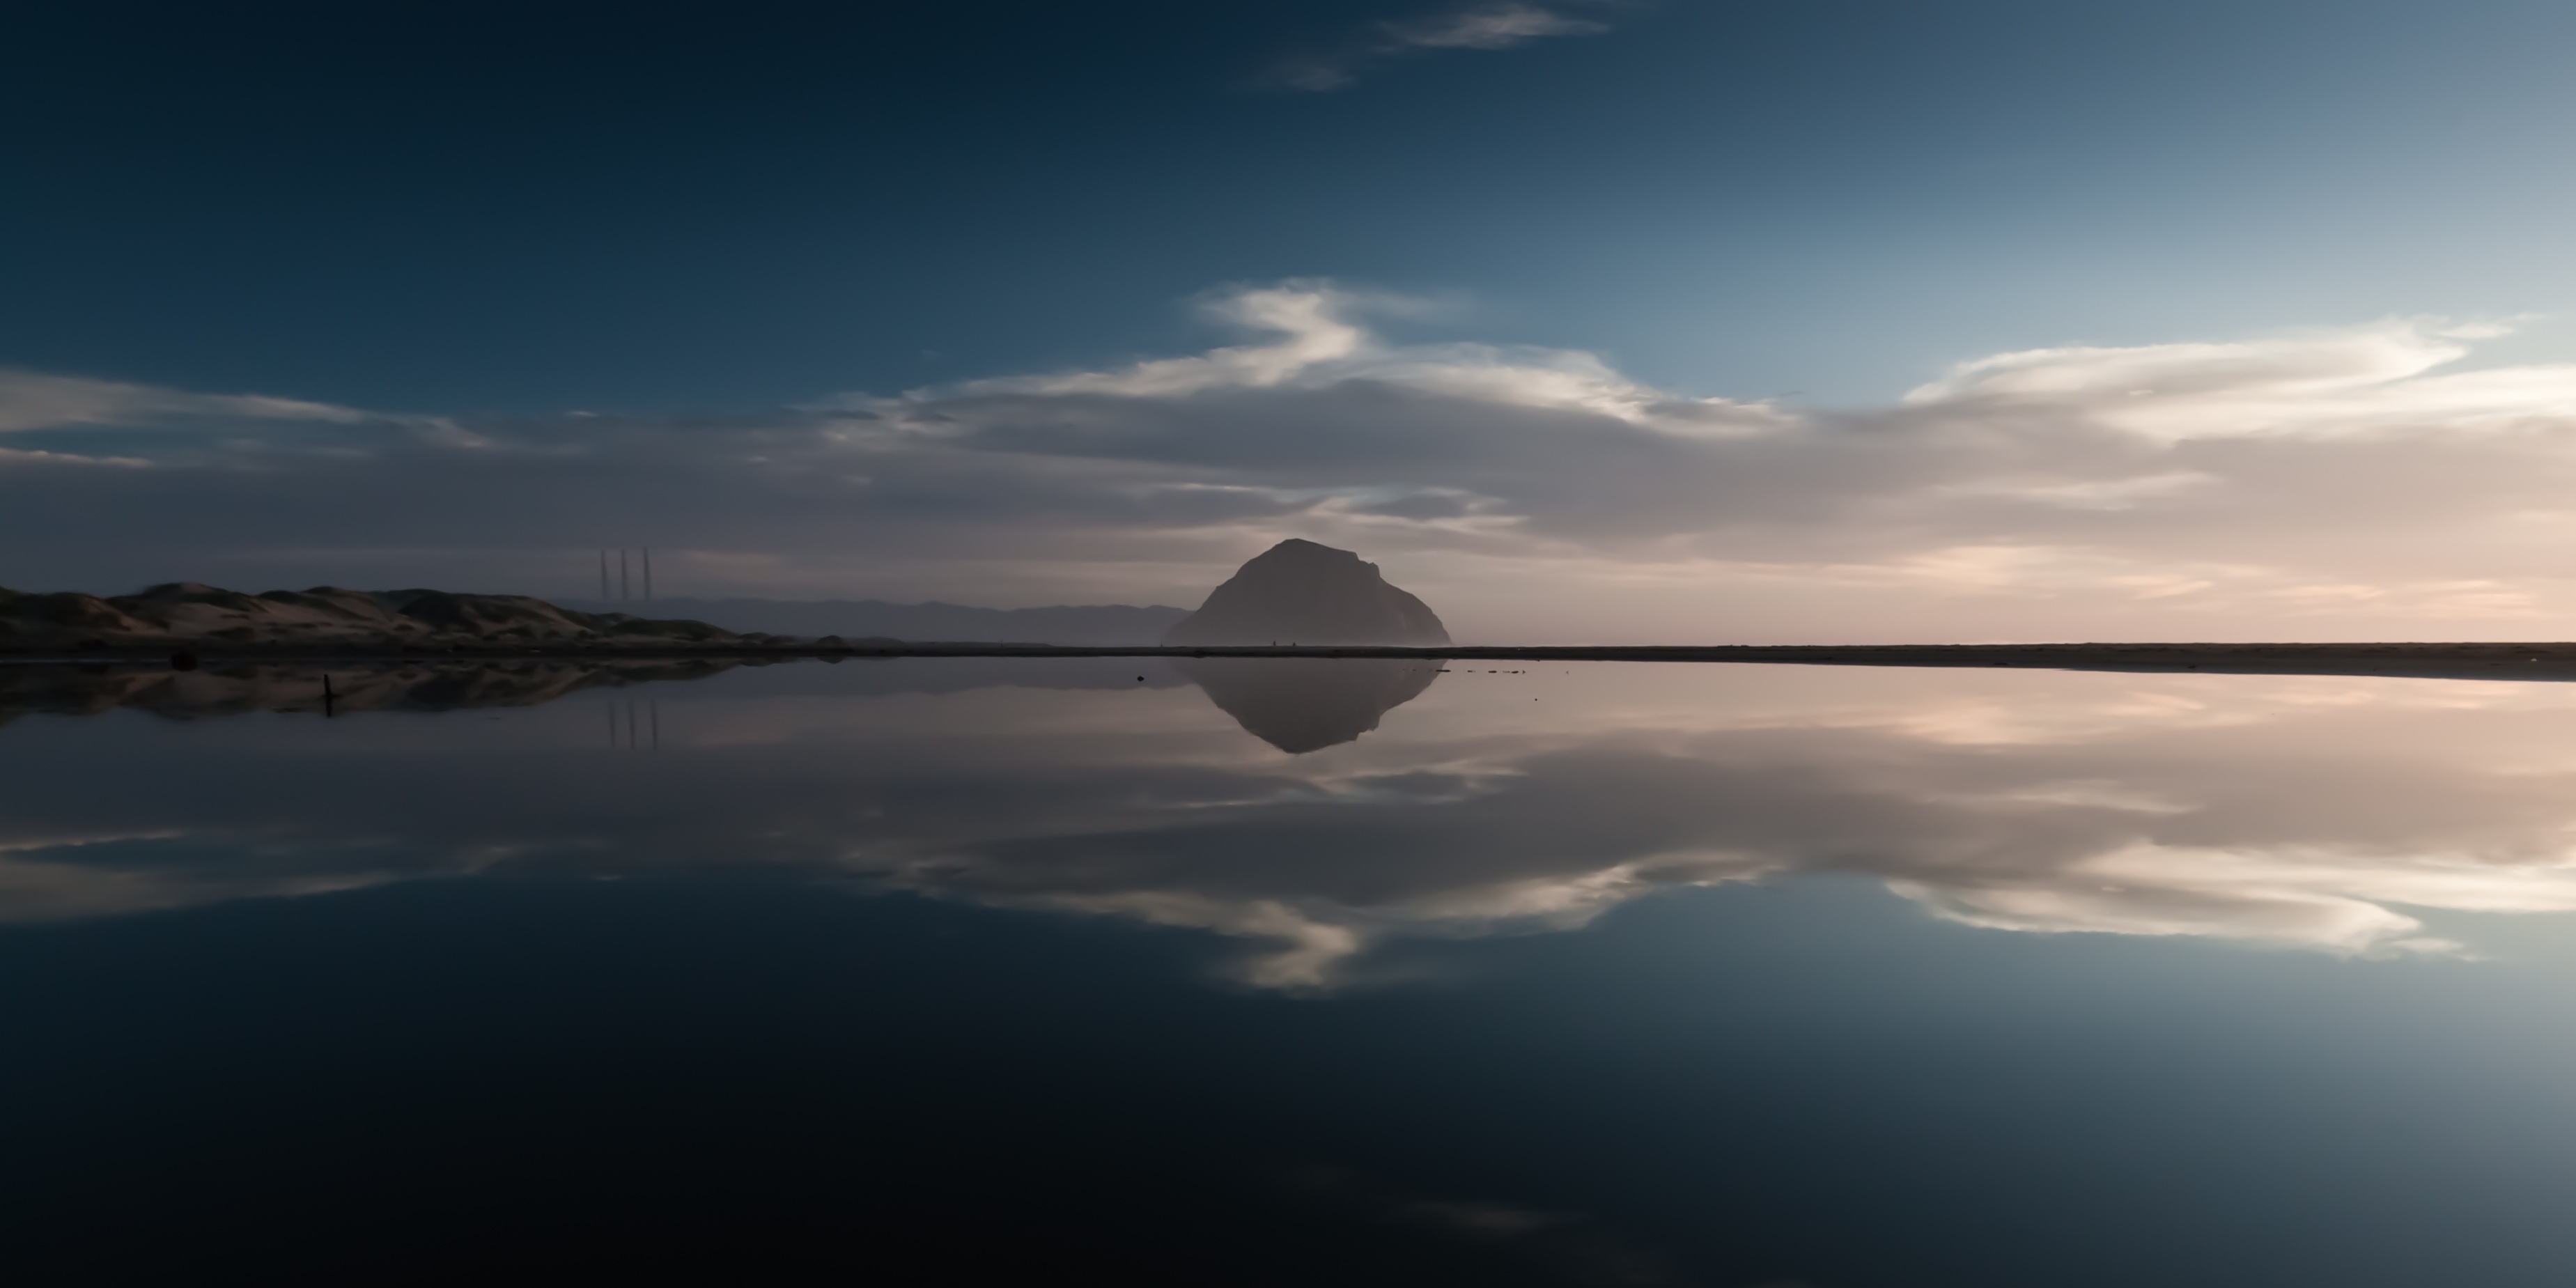
landscape, sea, water, ocean, horizon, mountain, light, cloud, sky, sun, sunrise, sunset, sunlight, morning, lake, view, dawn, atmosphere, dusk, idyllic, evening, twilight, reflection, tranquil, scenic, peaceful, calm, clouds, mirror, loch, glassy, atmospheric, meteorological phenomenon, atmospheric phenomenon, atmosphere of earth